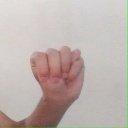
अक्षर: म